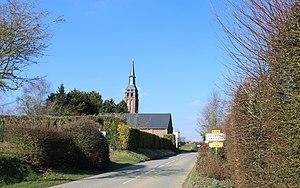
Entrée du village.
Guyencourt-Saulcourt est une commune française située dans le département de la Somme, en région Hauts-de-France.